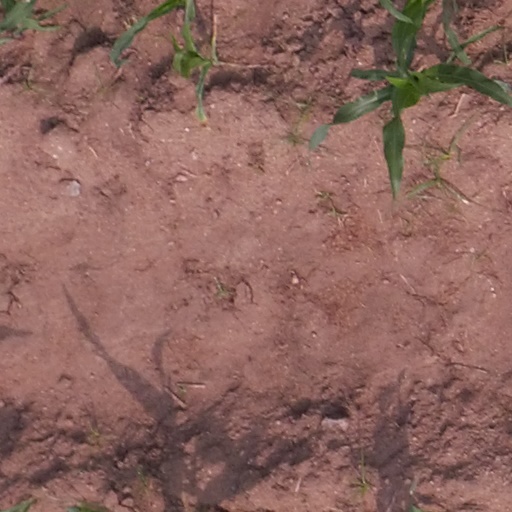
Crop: maize; corn